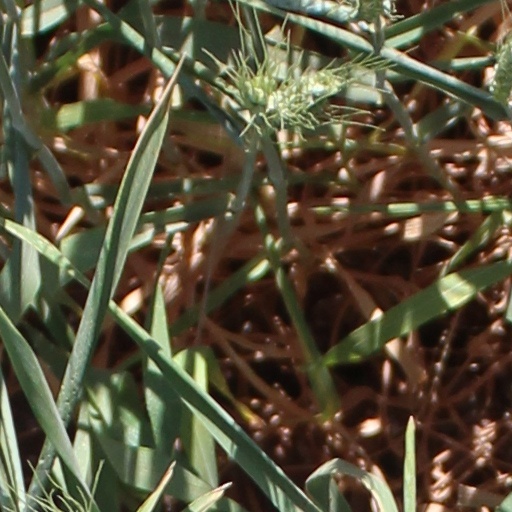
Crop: wheat